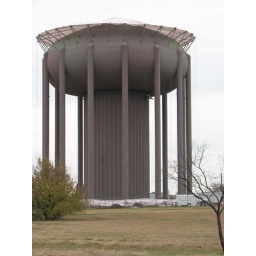
Taken NOV 28, 2008 in Denton, TX . The water tower has dropped its skirt - again.